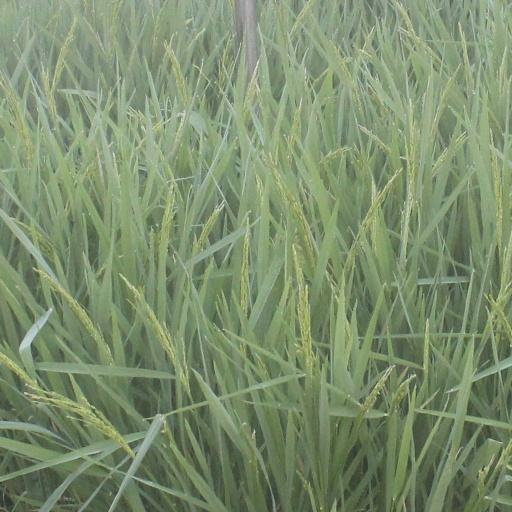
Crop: rice